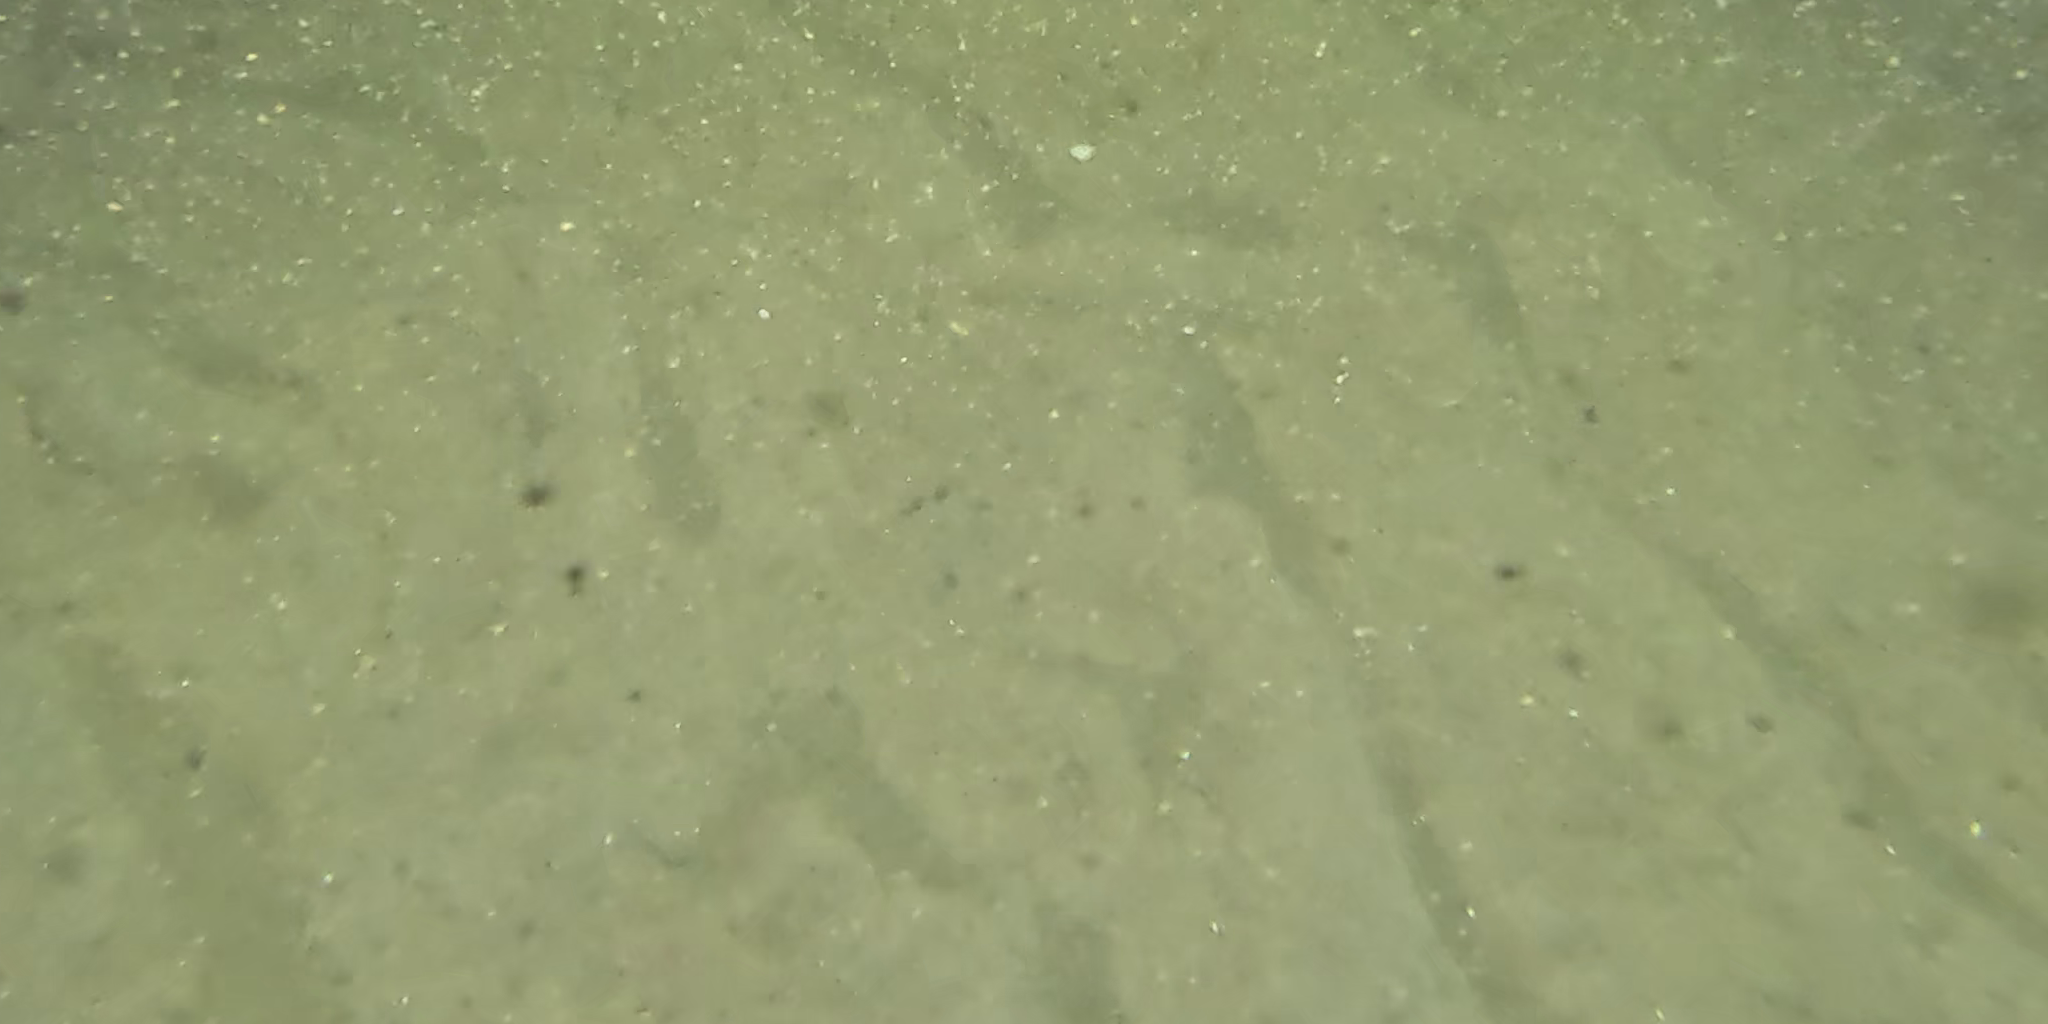
Seabed habitat: sand